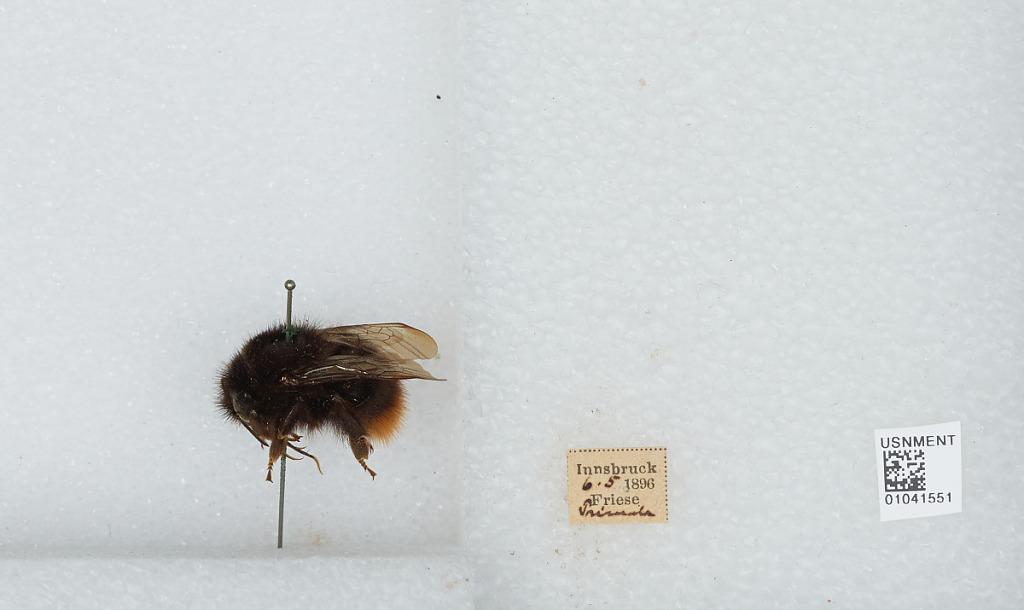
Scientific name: Bombus (Alpigenobombus) wurflenii Radoszkowski
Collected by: Friese
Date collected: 1896-5-6
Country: Austria
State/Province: Tyrol
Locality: Innsbruck
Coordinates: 47.27, 11.38